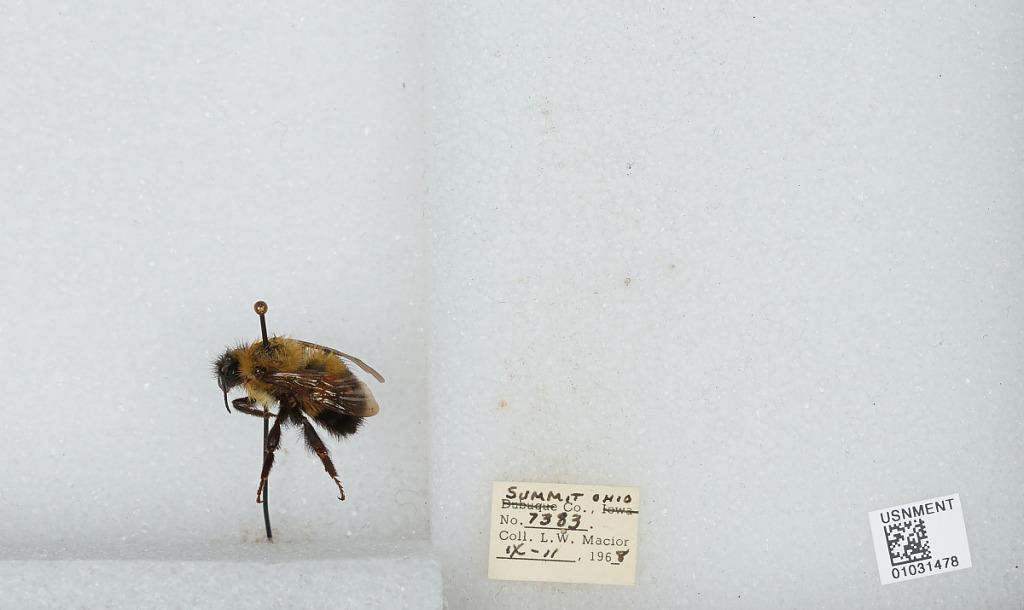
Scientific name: Bombus (Pyrobombus) vagans vagans Smith
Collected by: L. Macior
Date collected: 1968-9-11
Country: United States
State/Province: Ohio
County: Summit
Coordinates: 41.0917, -81.5594